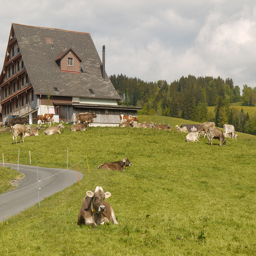
A group of cows laying in a green pasture or grazing.
a bunch of cows laying on some grass
Animals are laying down in the field of green grass.
A bunch of cows that are in the grass.
Cattle in a green pasture outside a chalet style building.